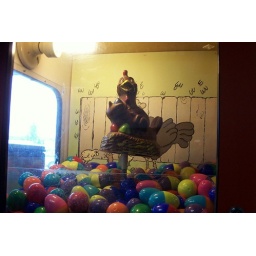
For a quarter, you get a colorful egg. Mine had a green bracelet in it.